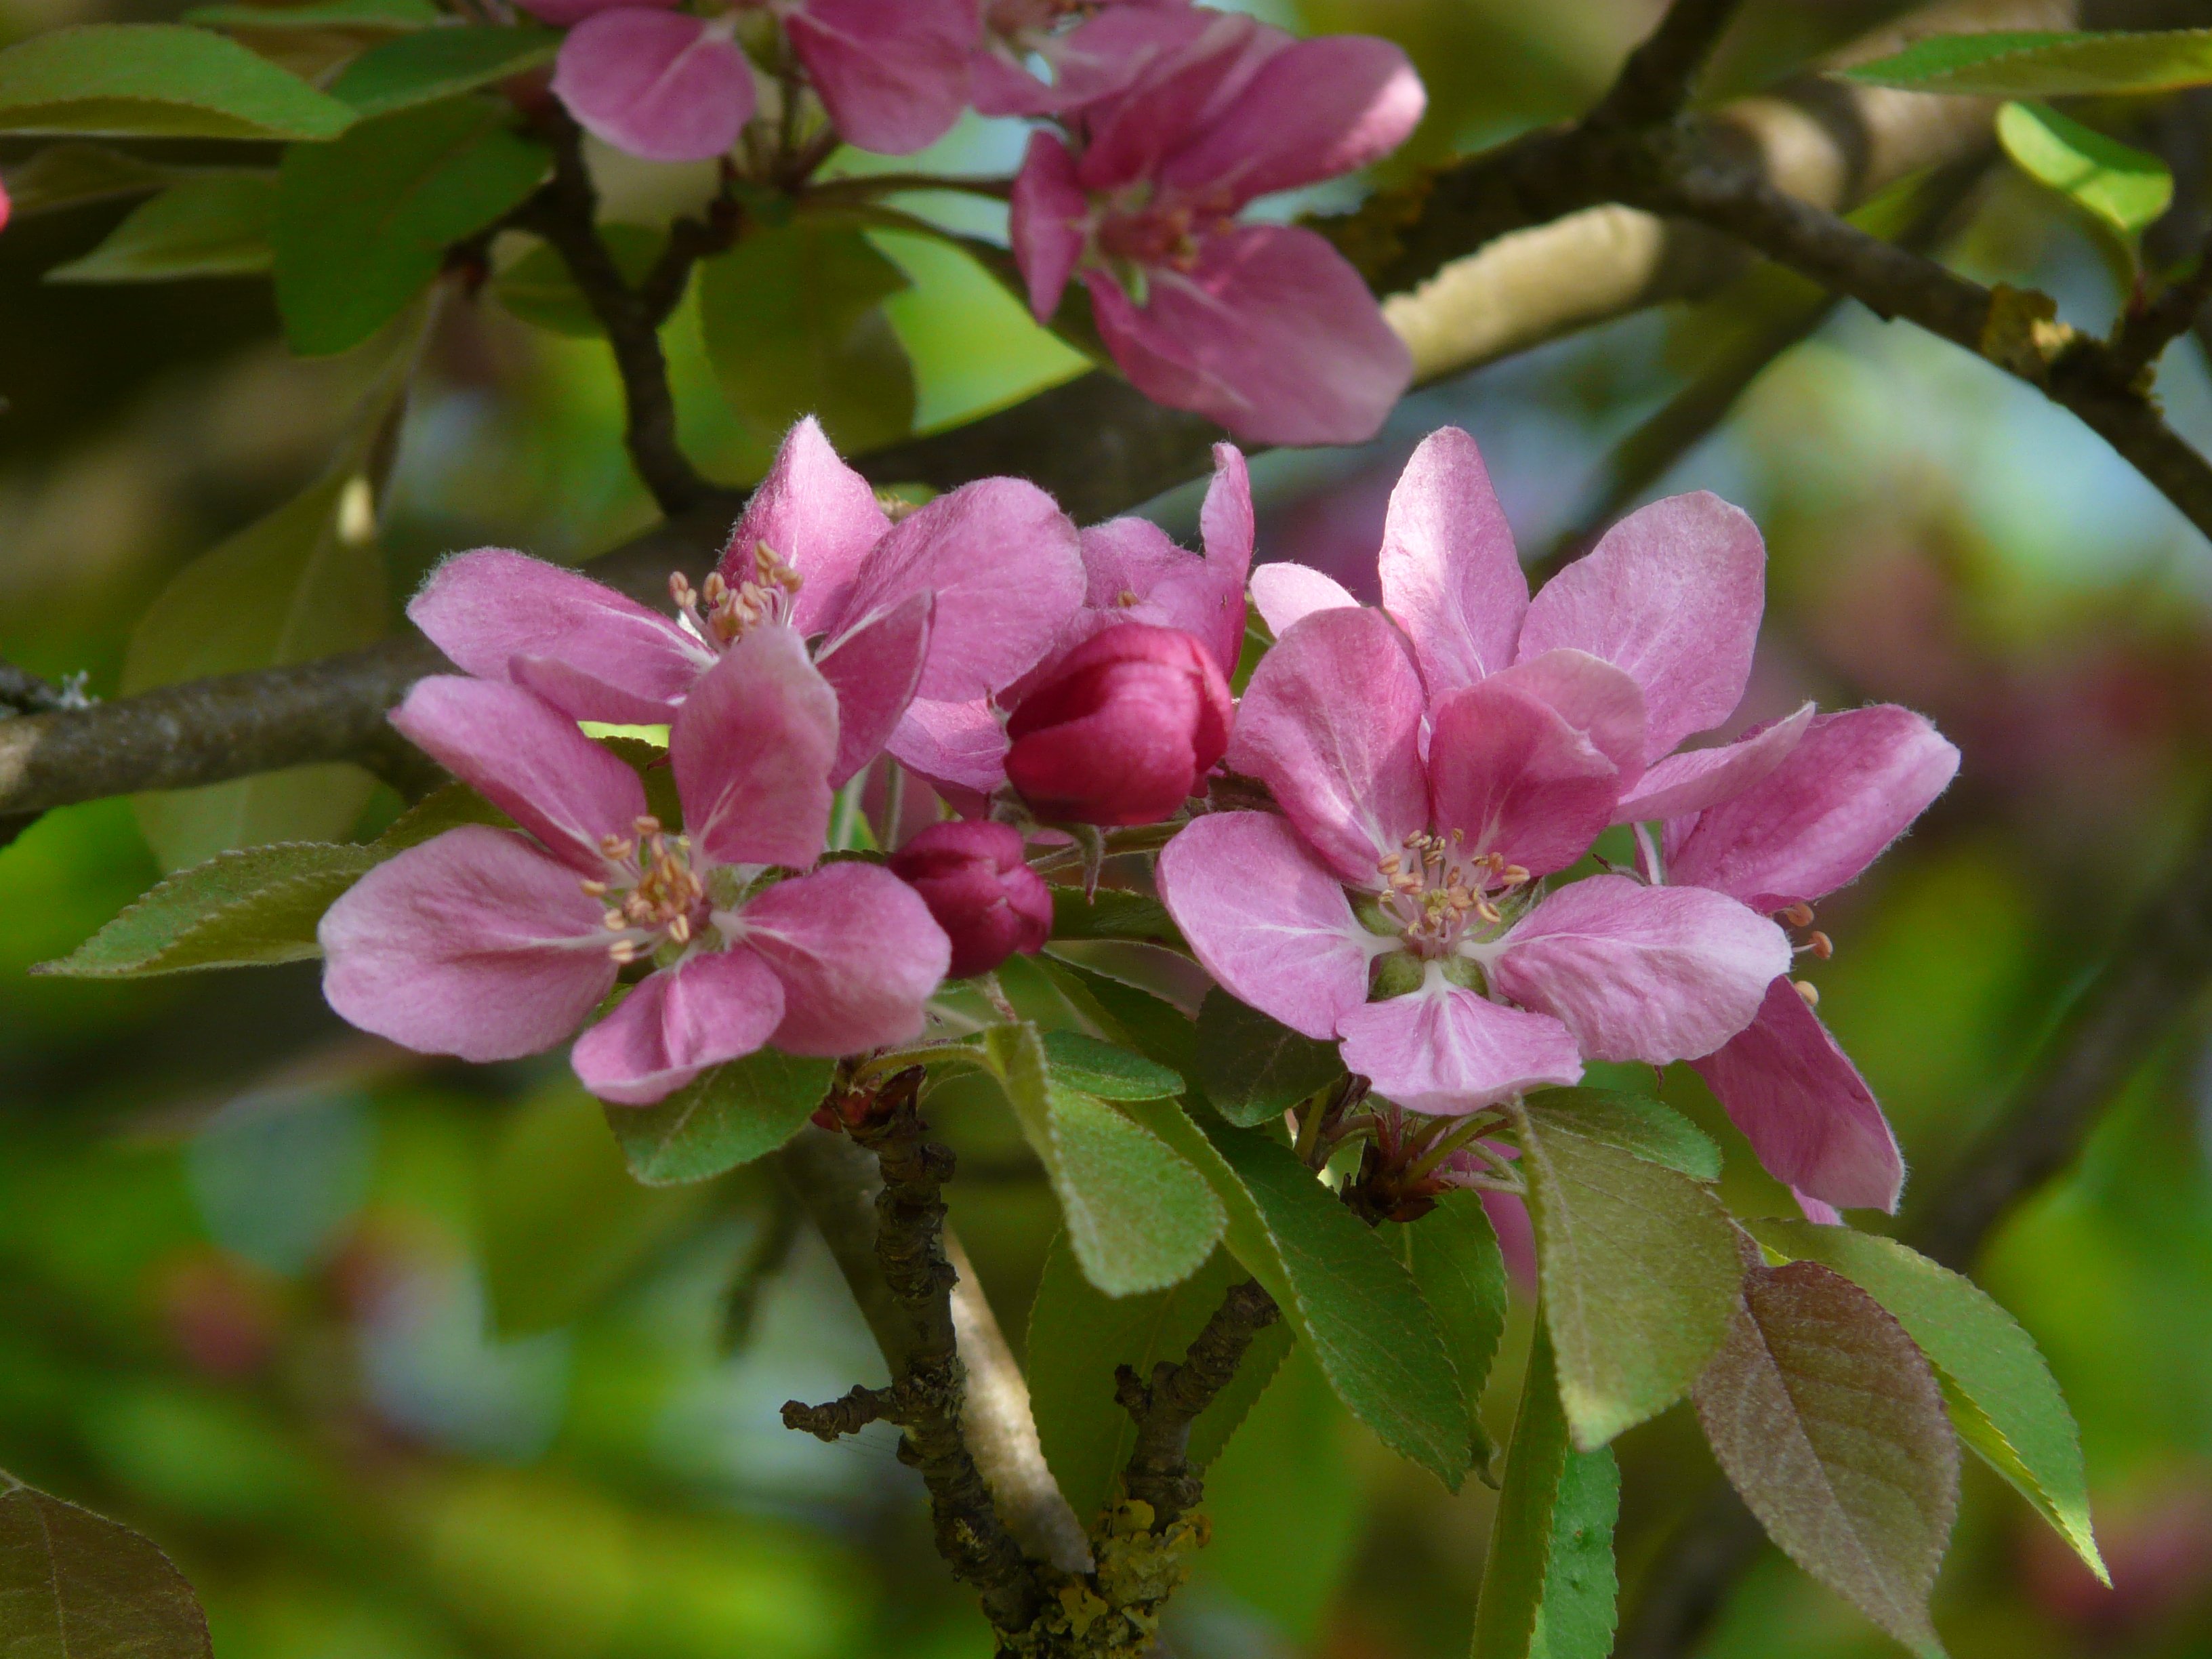
tree, branch, blossom, plant, fruit, flower, bloom, food, spring, produce, color, botany, colorful, pink, flora, flowers, shrub, bright, flowering plant, rose family, peach tree, woody plant, land plant, peach tree blossom